Chocolate-coated marshmallow treats

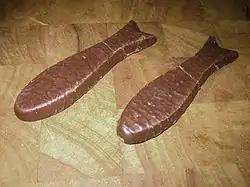
Two chocolate fish from New Zealand

"Krembo" or "creambo" (a contraction meaning literally "cream-in-it"), is the name of a chocolate-coated marshmallow treat that is popular in Israel, especially in the winter as an alternative to ice-cream. "Krembo whipped snack" consists of a round biscuit base (17% of total weight), topped with fluffy marshmallow creme-like foam (53%), coated in a thin layer of compound chocolate (about 30%) and wrapped in colorful, thin aluminium foil. Over time, different flavorings have been attempted for the foam by the different manufacturers, but the most popular have always predominantly been the vanilla flavoring and, to a lesser extent, the mocha flavoring. According to a study from 2003, funded by Strauss, Israel's leading krembo producer, 69% of Israelis prefer to eat krembos from the top down (starting with the cream), and only 10% start with the biscuit at the bottom; the rest had no preference.